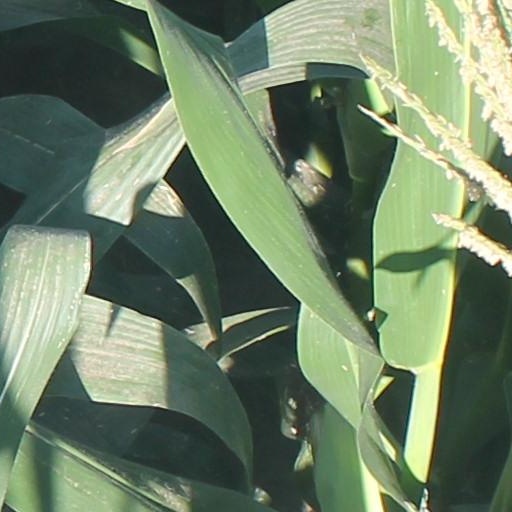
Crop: maize; corn